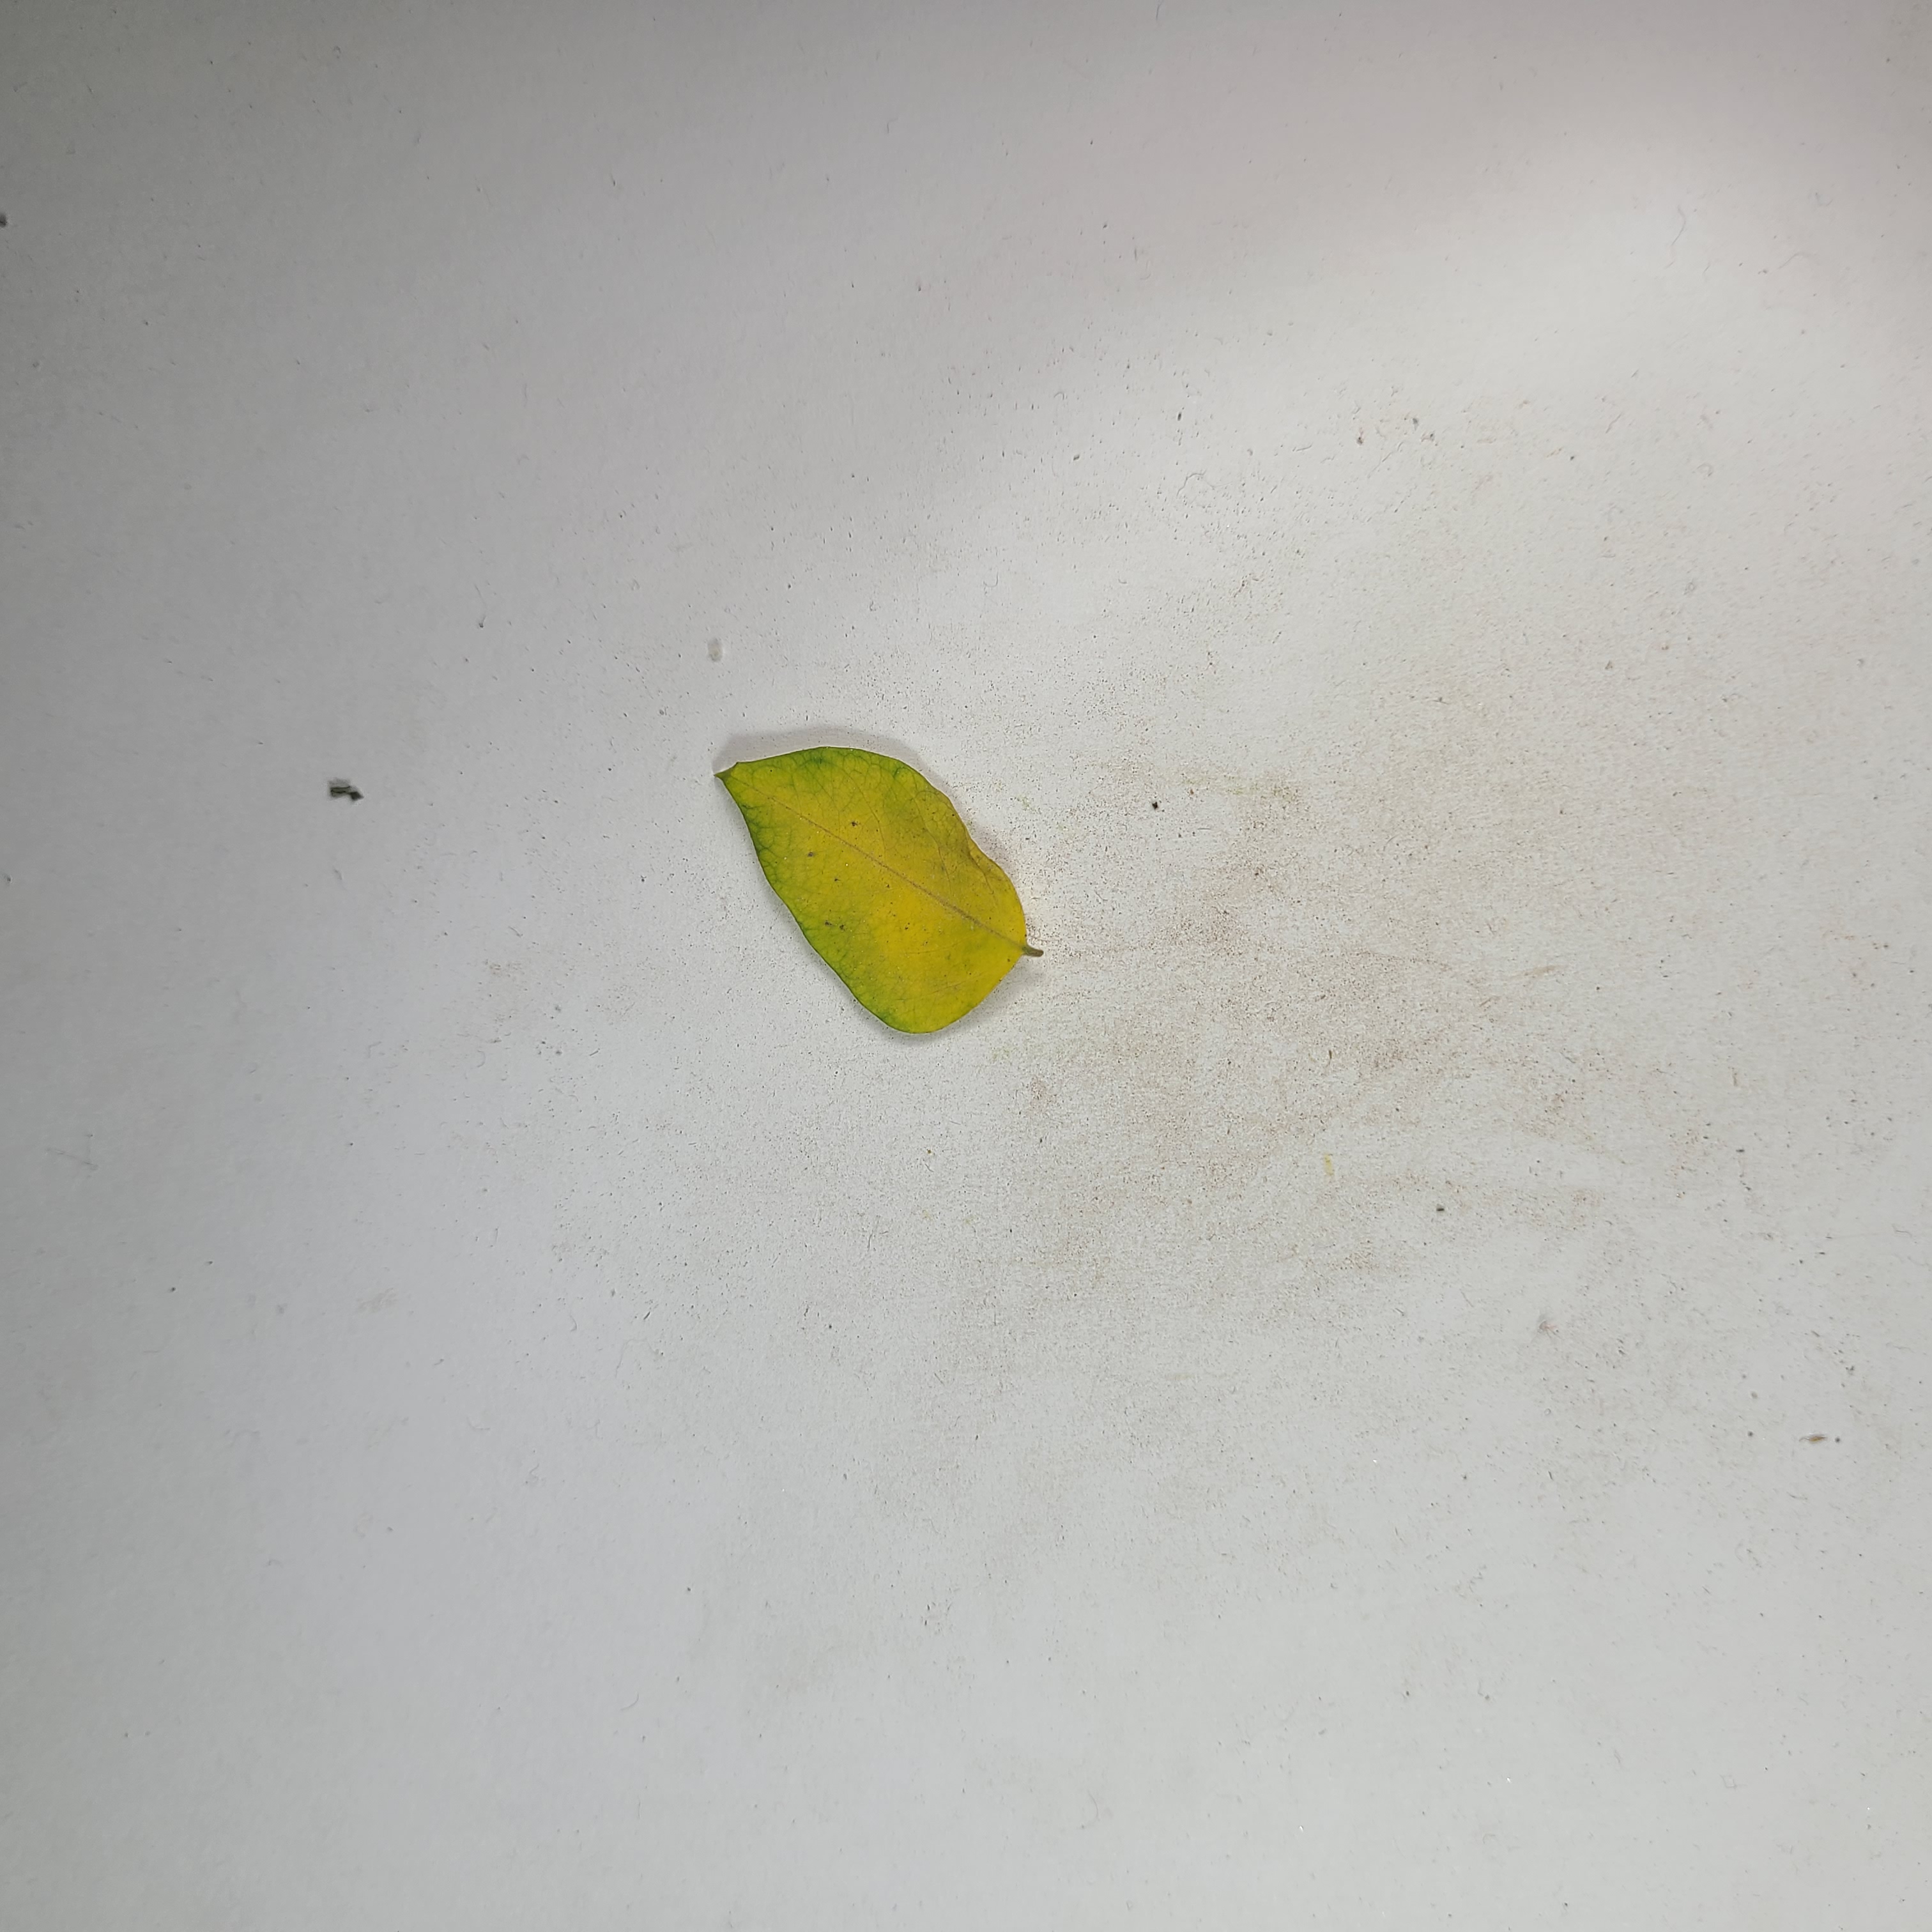
Label: Yellow Leaves